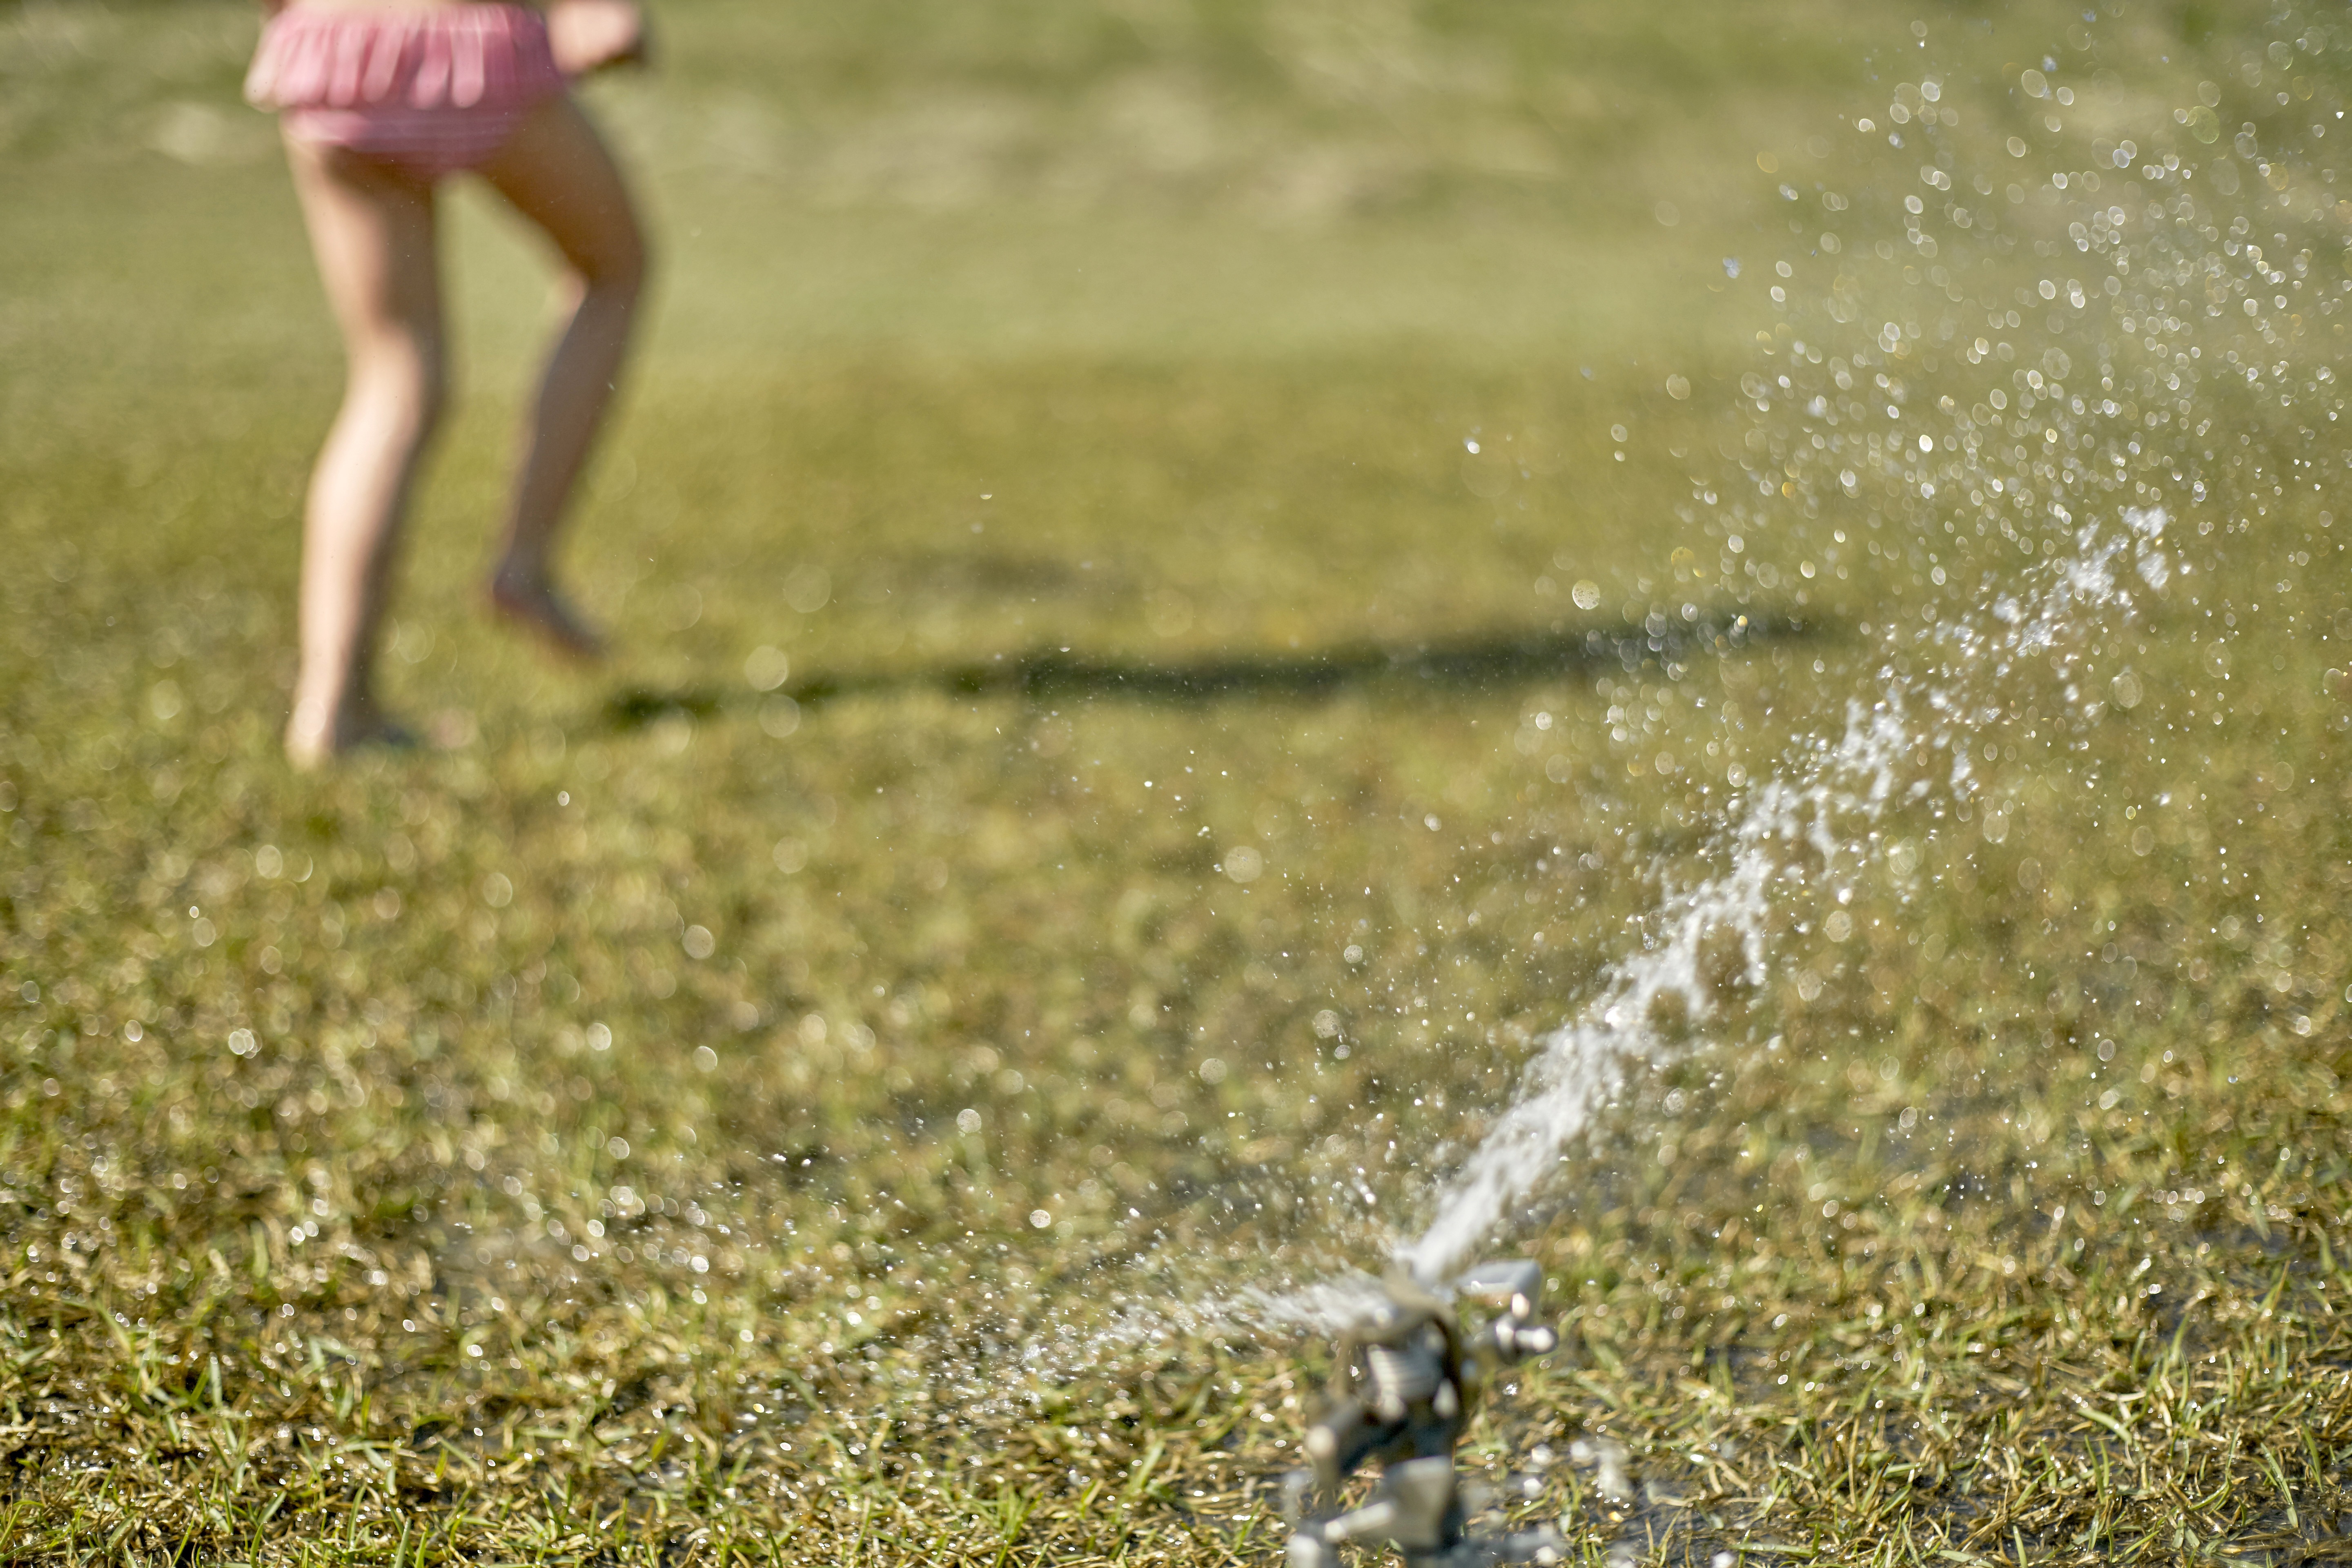
water, grass, people, field, lawn, meadow, running, kid, green, child, playing, fun, sports, sprinkler, physical exercise, outdoor recreation, grass family